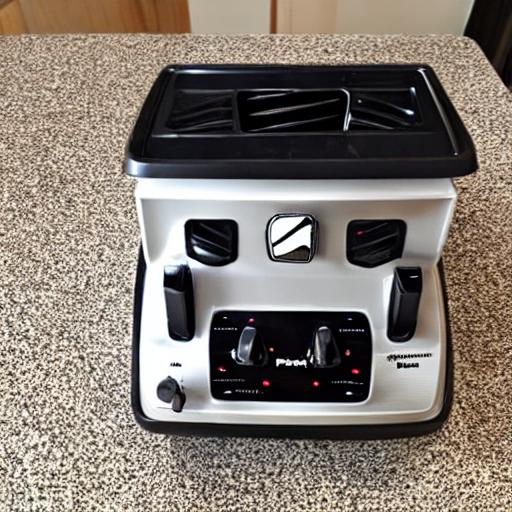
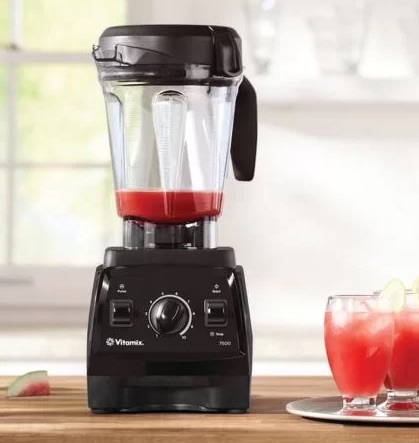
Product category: items_blender
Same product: no